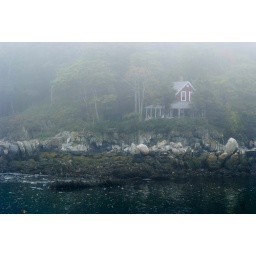
A house shrouded in fog on the coast of Maine